Dorothy Garai

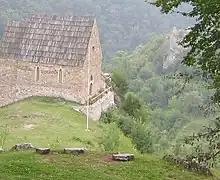
Reconstructed chapel in Bobovac, originally built likely for Queen Dorothy

The marriage of Dorothy and Tvrtko was certainly contracted for political reasons, but Ragusan reports about their wedding festivities and her death, which took place between 19 and 24 September 1438, indicate that the King had genuine affection for his wife. She was interred in the Bobovac chapel, which had probably been built for her. Despite facing succession issues, her widower never remarried and was buried next to her five years later. Her tomb has since been looted. Anthropological research indicates that she was in her twenties when she died.